List of Gotham (franchise) characters

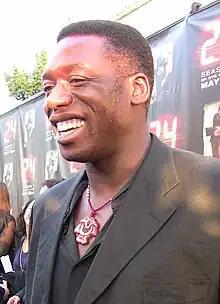
Hakeem Kae-Kazim

Valerie Vale (portrayed by Jamie Chung) is a journalist for the "Gotham Gazette" and the aunt of Vicki Vale. She briefly serves as Jim Gordon's love interest, but after she got kidnapped and shot by Jervis Tetch, she realized Gordon was still in love with Lee and broke up with him.